Kanye West

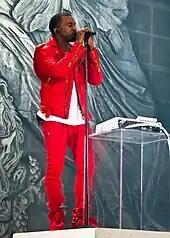
West performing in 2012

In February 2016, West stated on Twitter that he was planning to release another album in the summer of 2016, tentatively called "Turbo Grafx 16" in reference to the 1990s video game console of the same name. In June 2016, West released the collaborative lead single "Champions" off the GOOD Music album "Cruel Winter", which has yet to be released. Later that month, West released a controversial video for "Famous", which depicted wax figures of several celebrities (including West, Kardashian, Taylor Swift, businessman and then-presidential candidate Donald Trump, comedian Bill Cosby, and former president George W. Bush) sleeping nude in a shared bed.